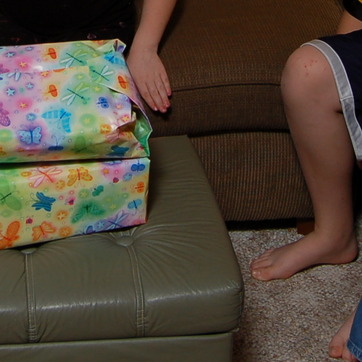
Material: leather